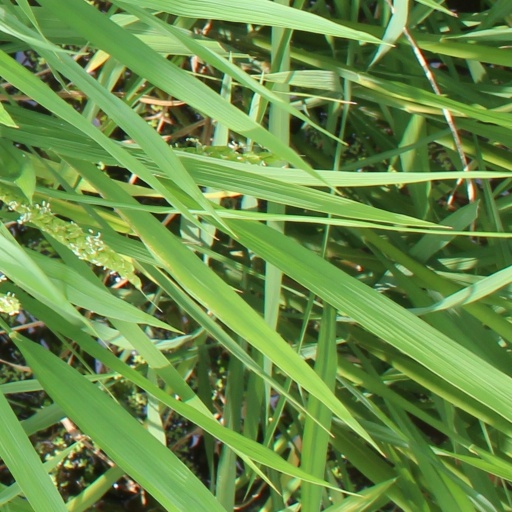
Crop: rice